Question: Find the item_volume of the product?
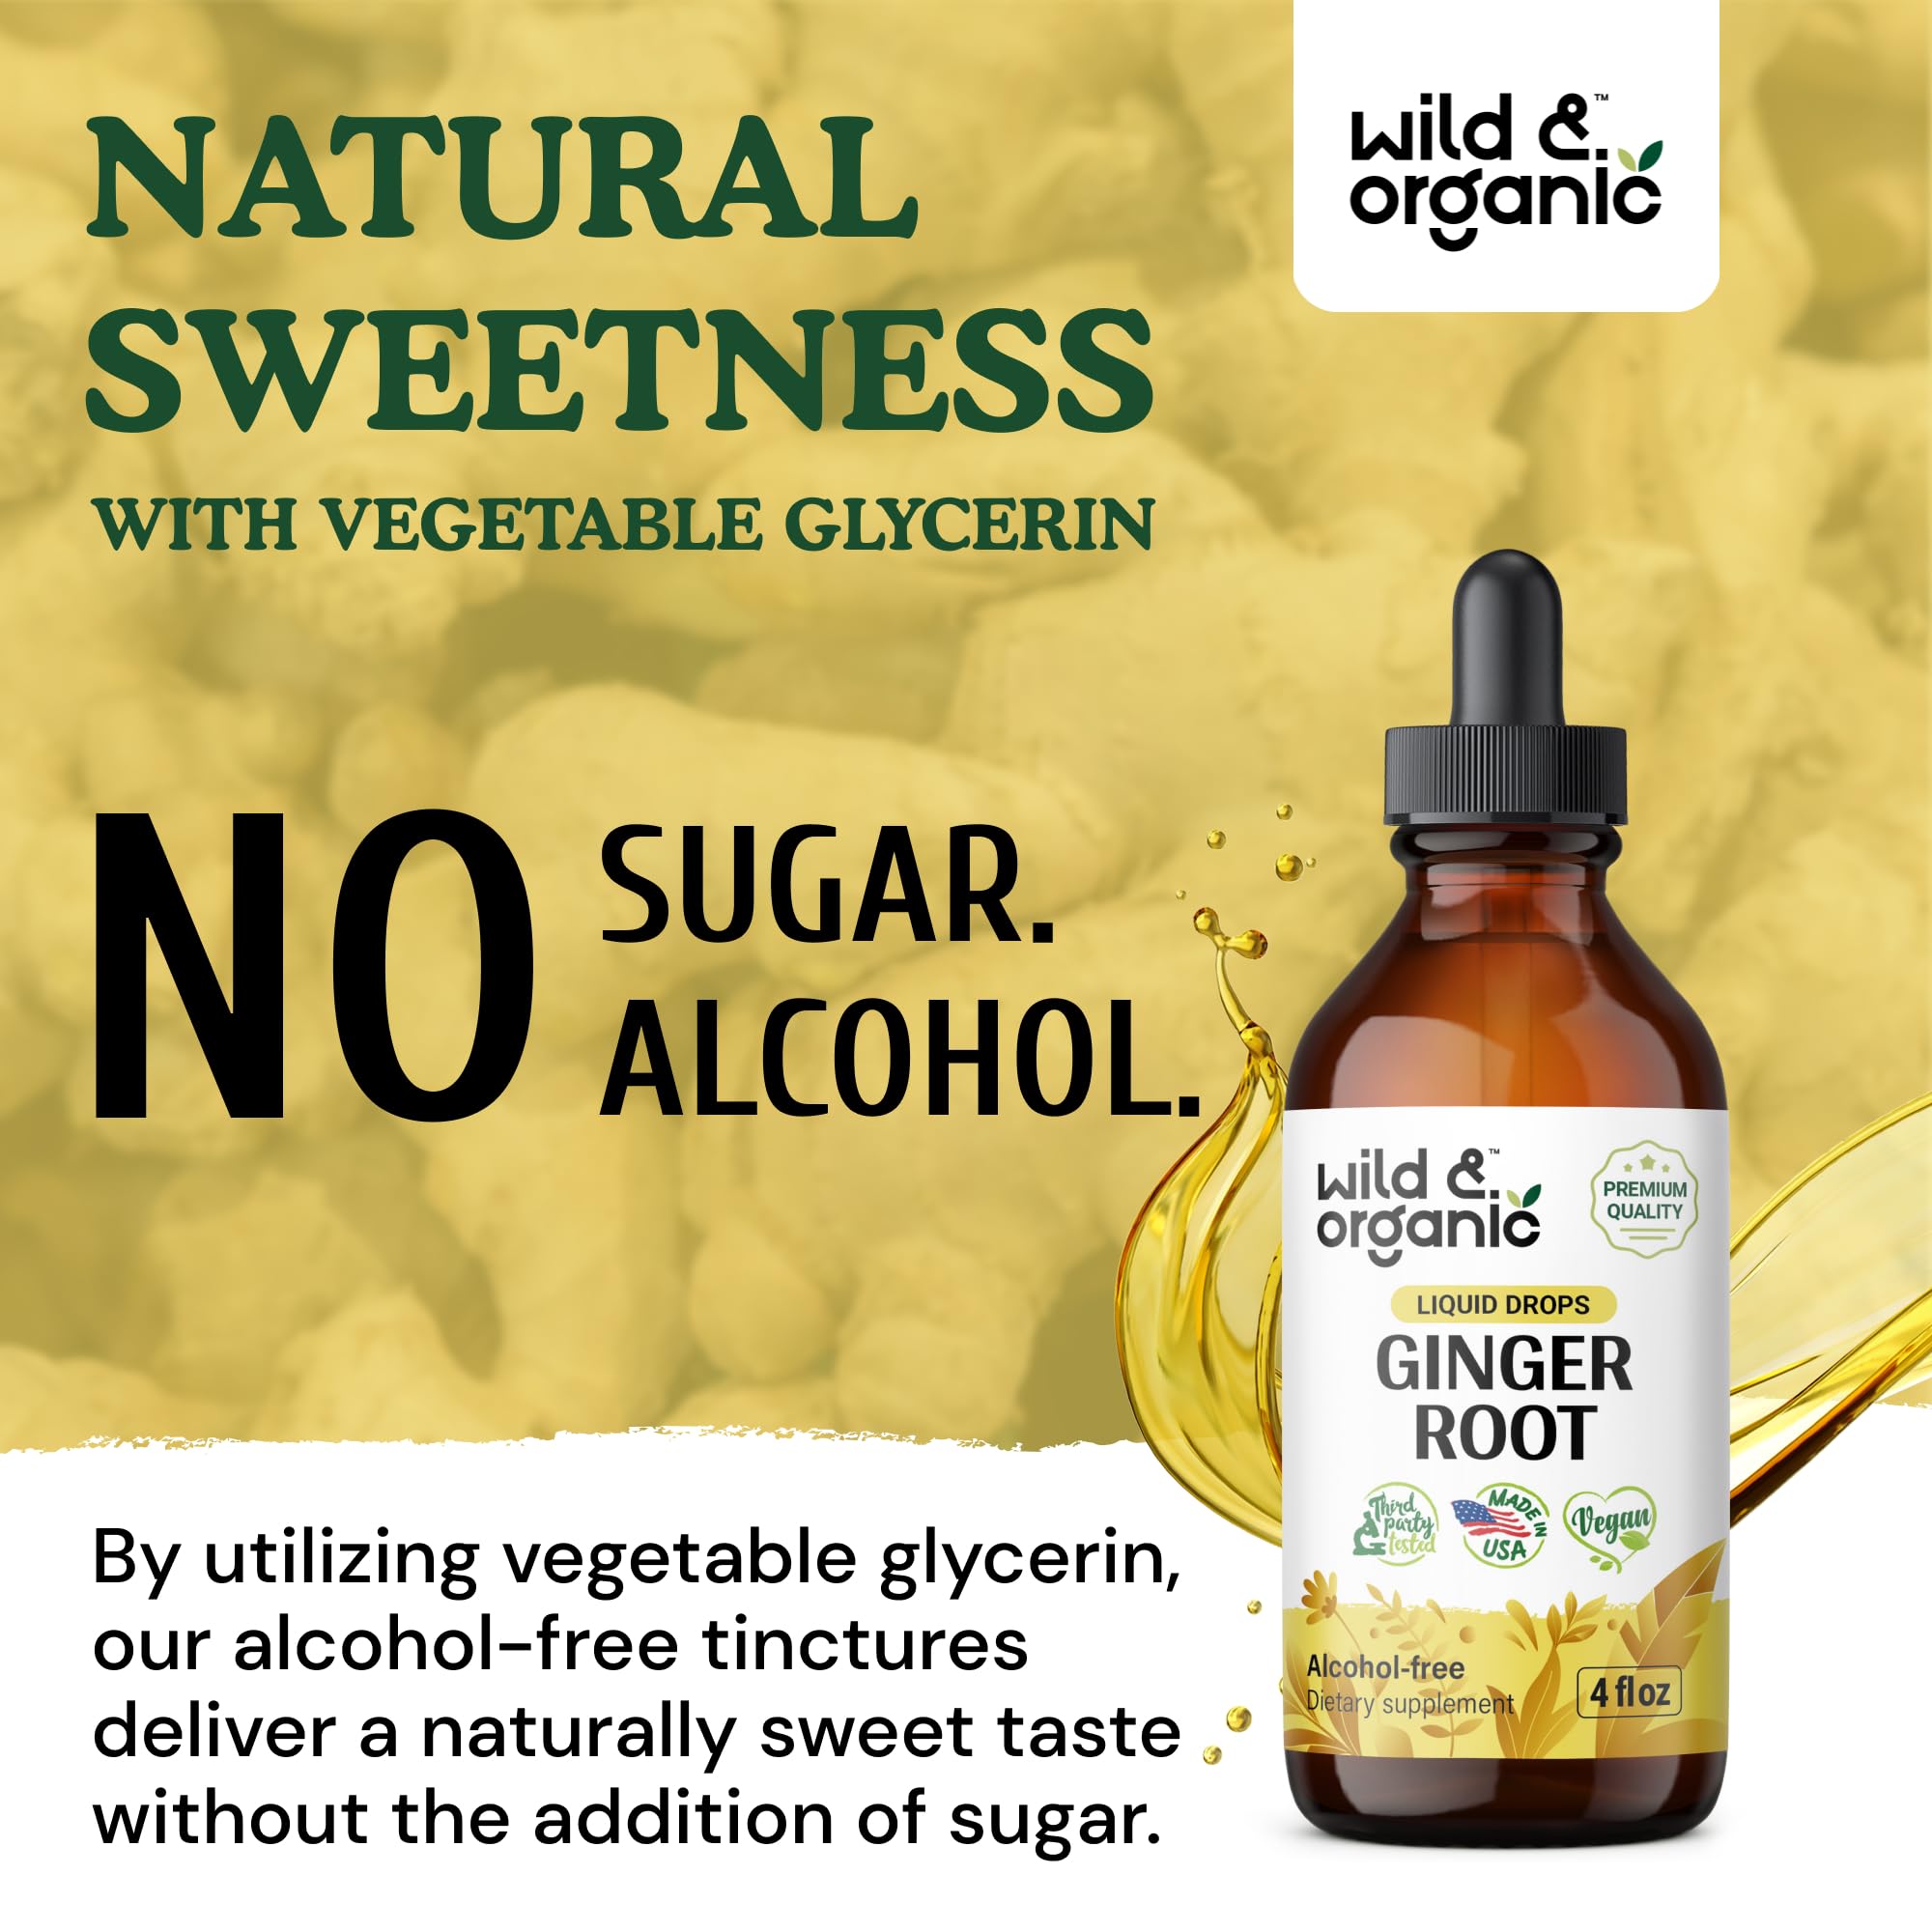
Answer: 4.0 fluid ounce